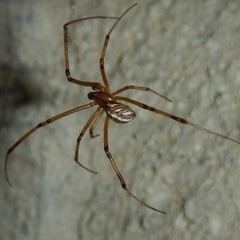
Species: Lactrodectus_hesperus